Shooting at the 2008 Summer Olympics

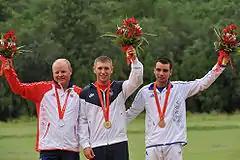
The medal winners in men's skeet. From left tor right: Tore Brovold, Vincent Hancock, Anthony Terras

Kim Jong-su of North Korea originally won the silver medal in the 50 metre pistol and bronze in the 10 metre air pistol, but was disqualified after he tested positive for propranolol.